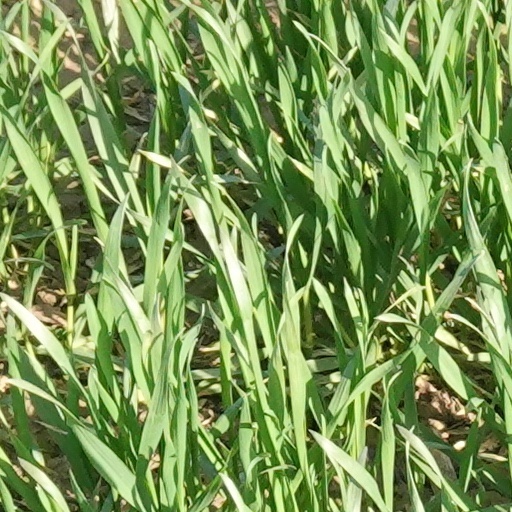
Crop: wheat